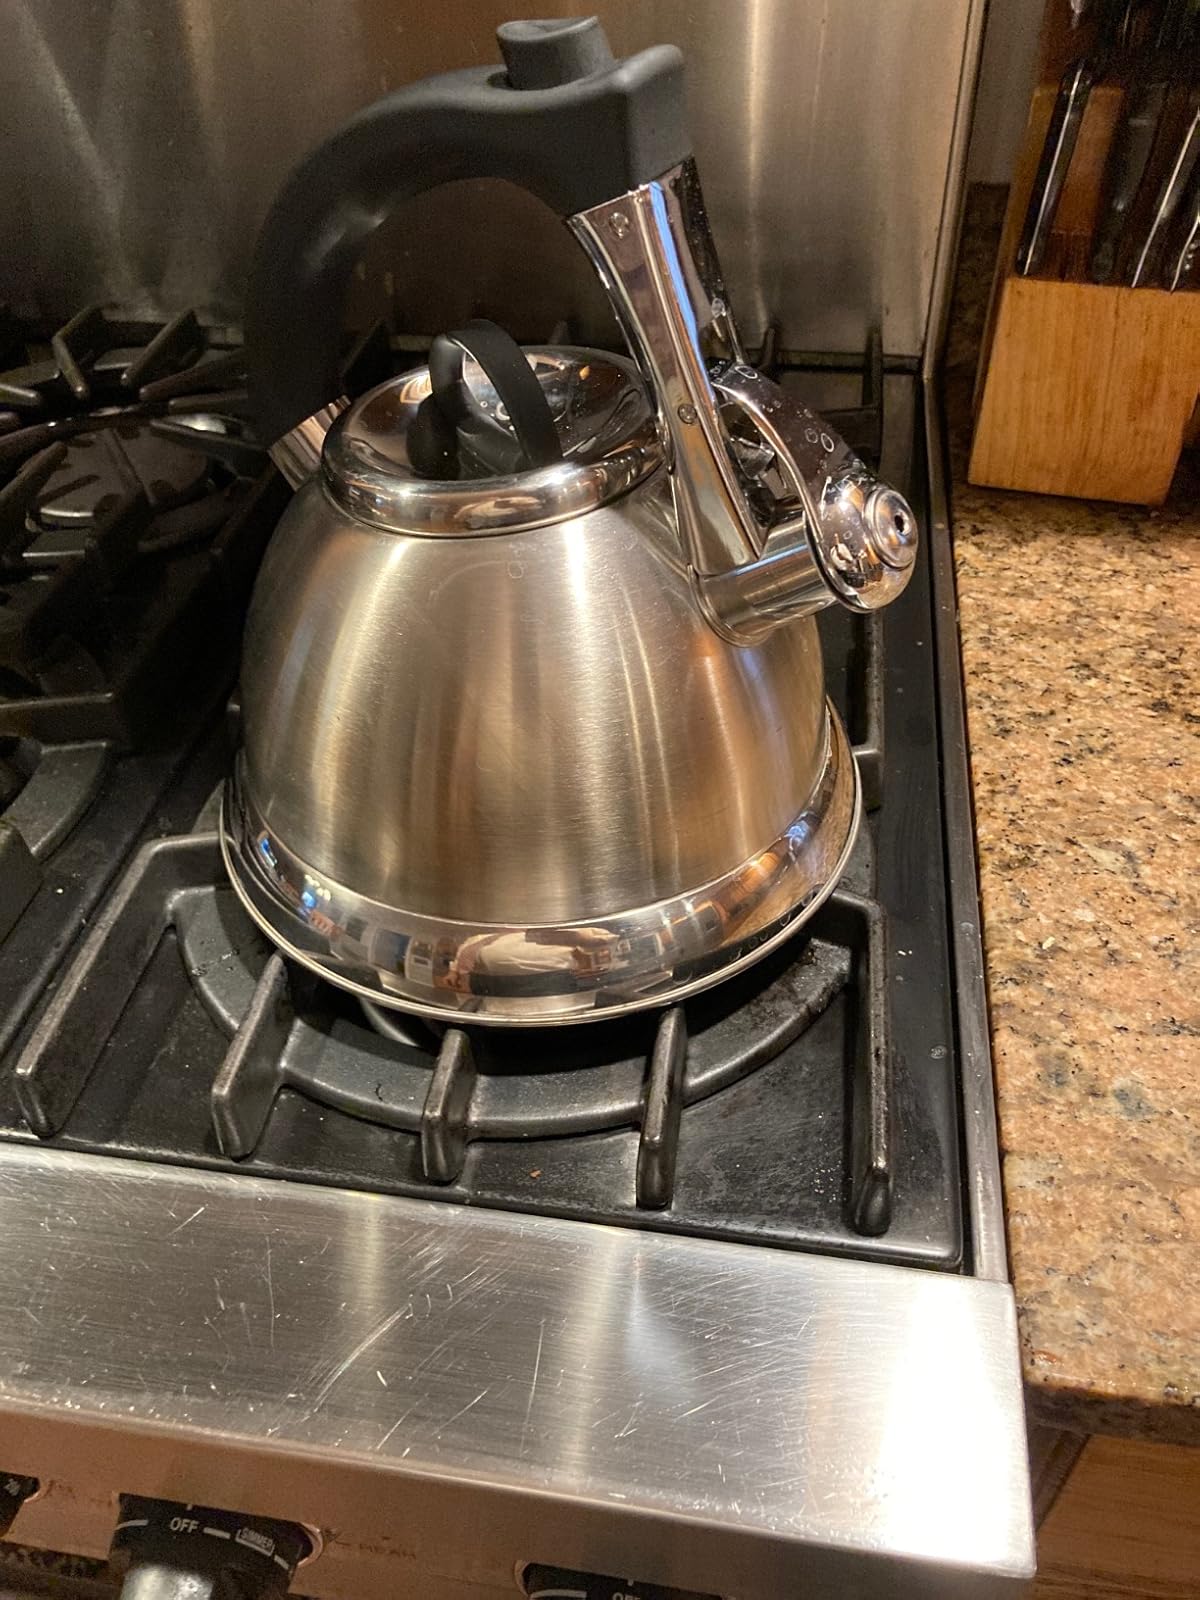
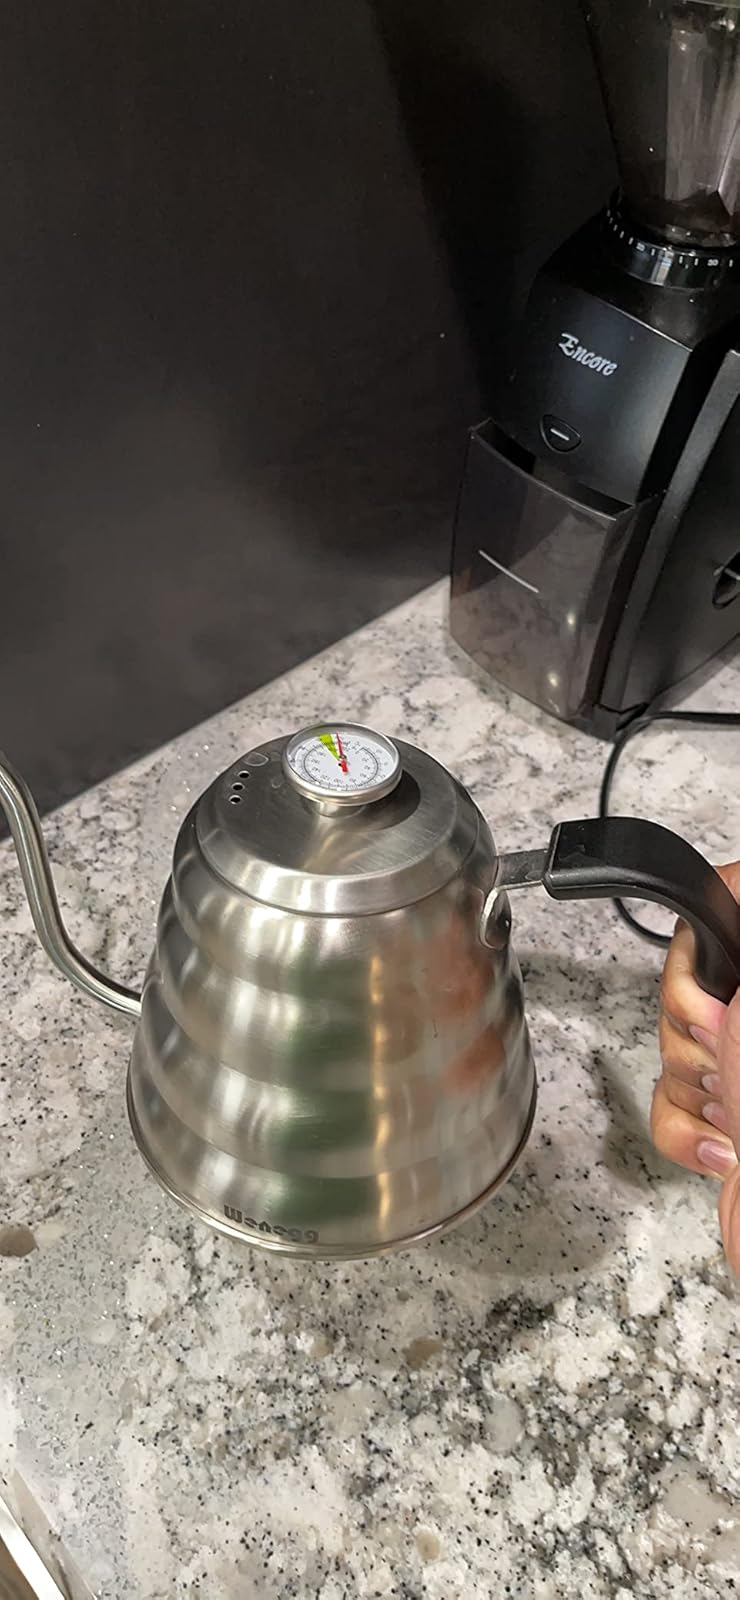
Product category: items_kettle
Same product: no